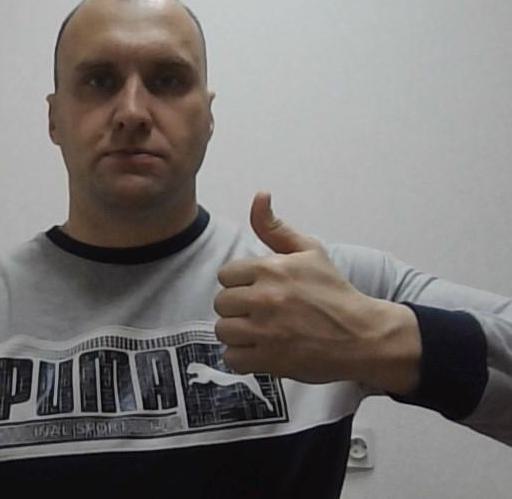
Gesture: like